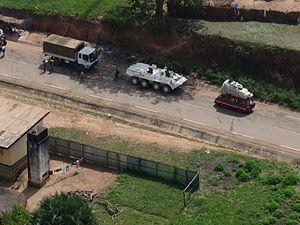
La Mission multidimensionnelle intégrée des Nations unies pour la stabilisation en Centrafrique est une opération de maintien de la paix des Nations unies en Centrafrique. Elle intervient dans le cadre de la guerre en Centrafrique.